Klask

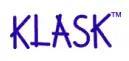

Klask is a board game in which two players compete using large magnets under the playing board to control their playing piece and steer the ball into the goal in their opponent's side of the board. The game has been described as a combination of air hockey and foosball.